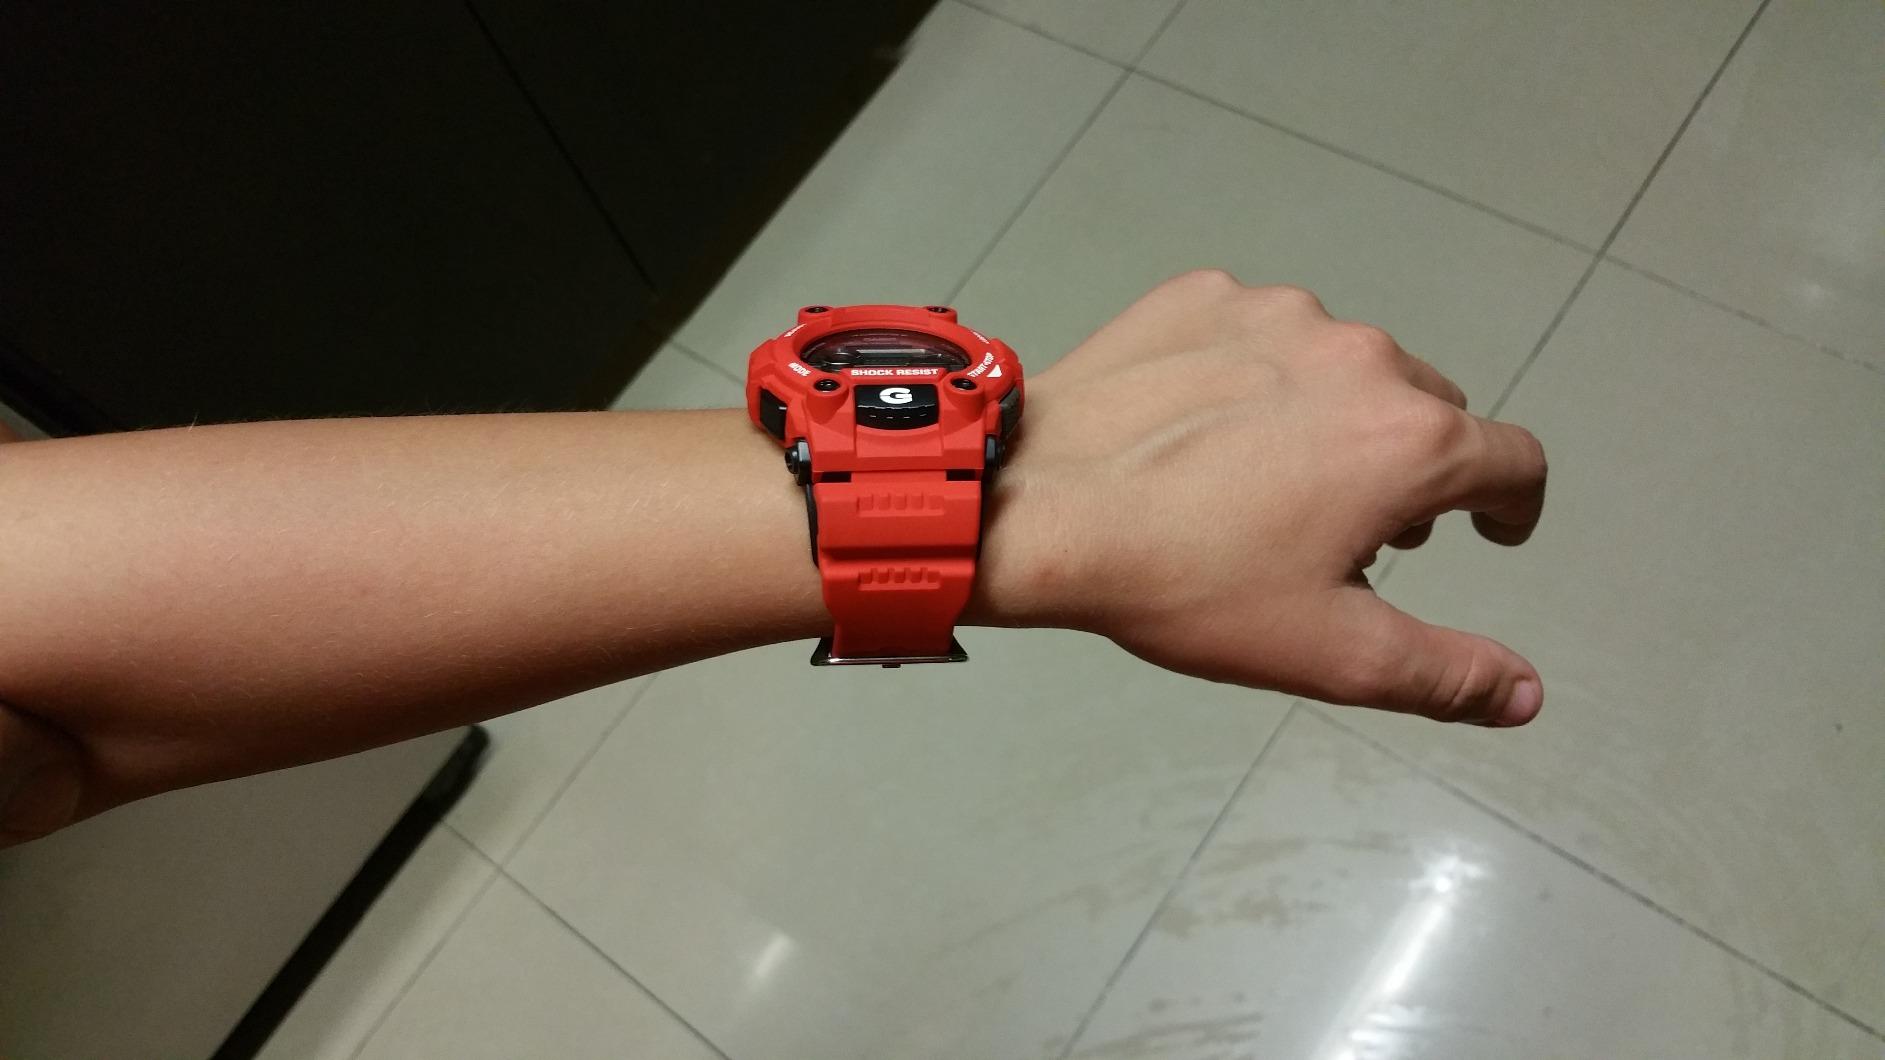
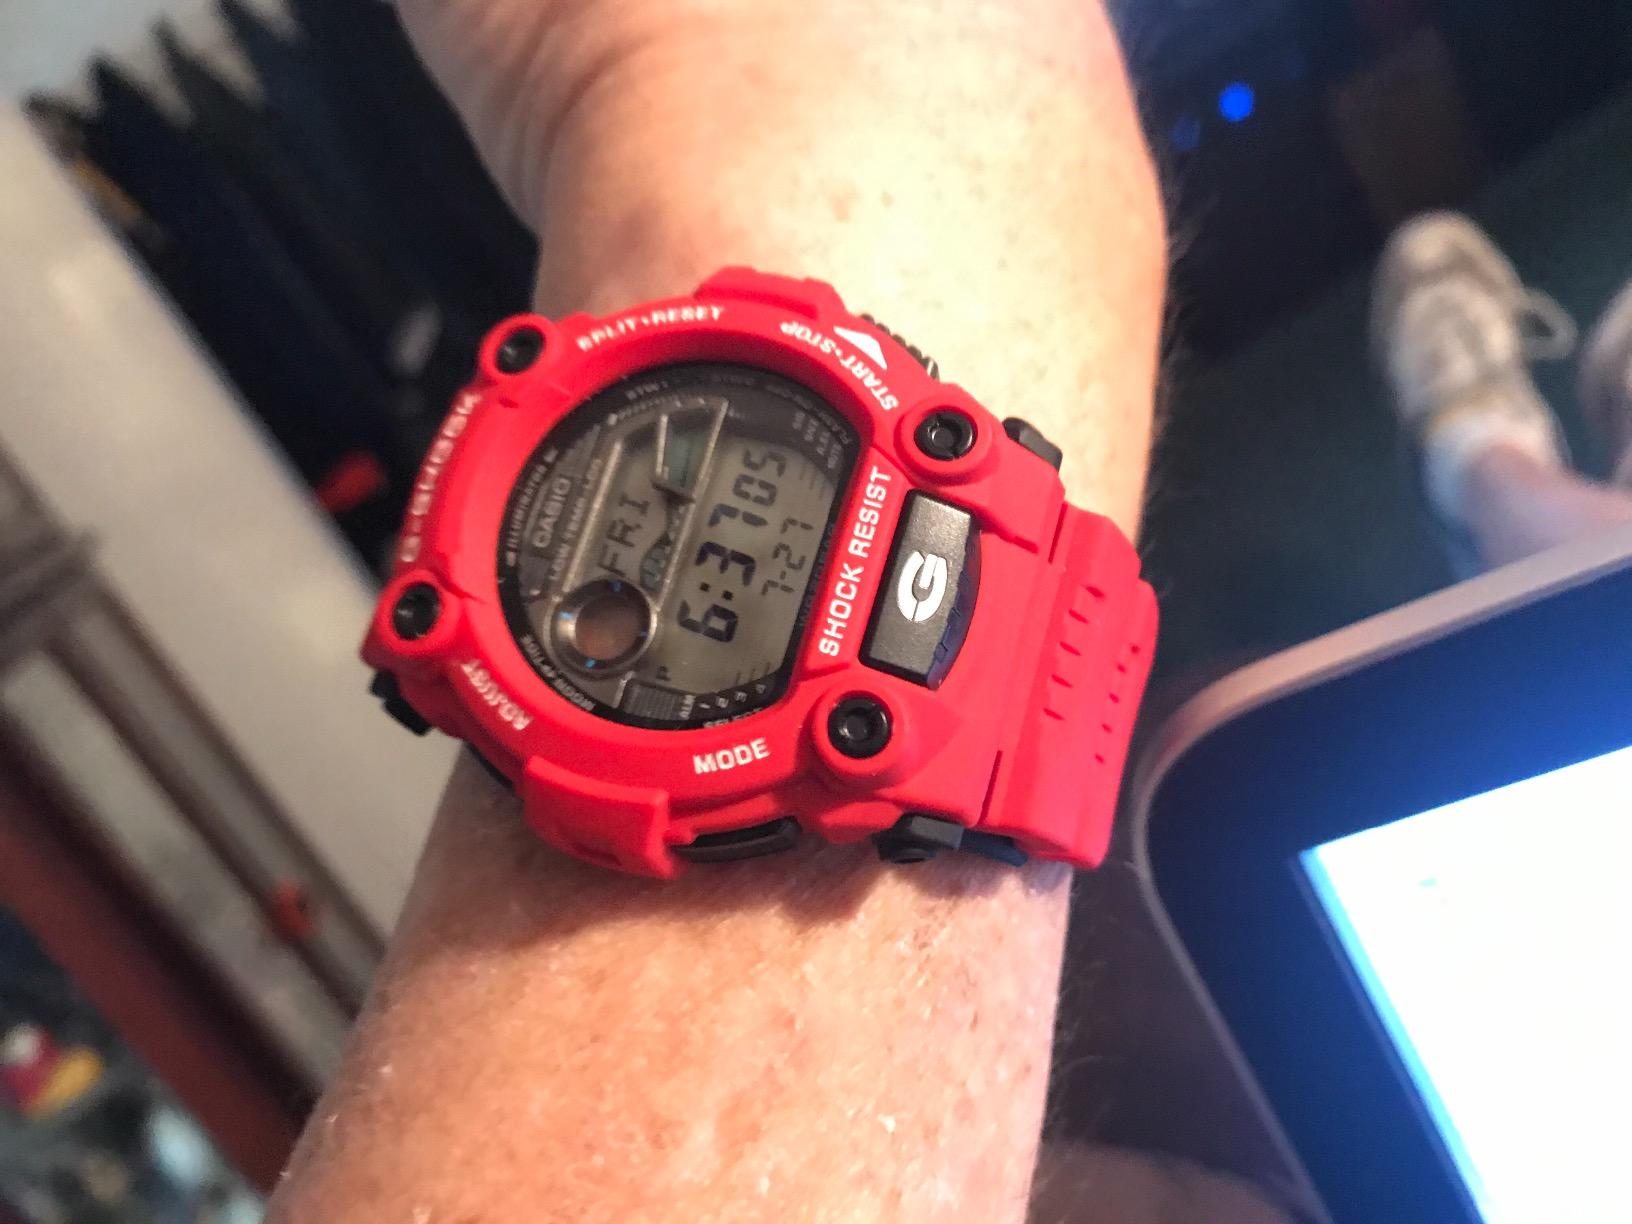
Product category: accessories_watch
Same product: yes